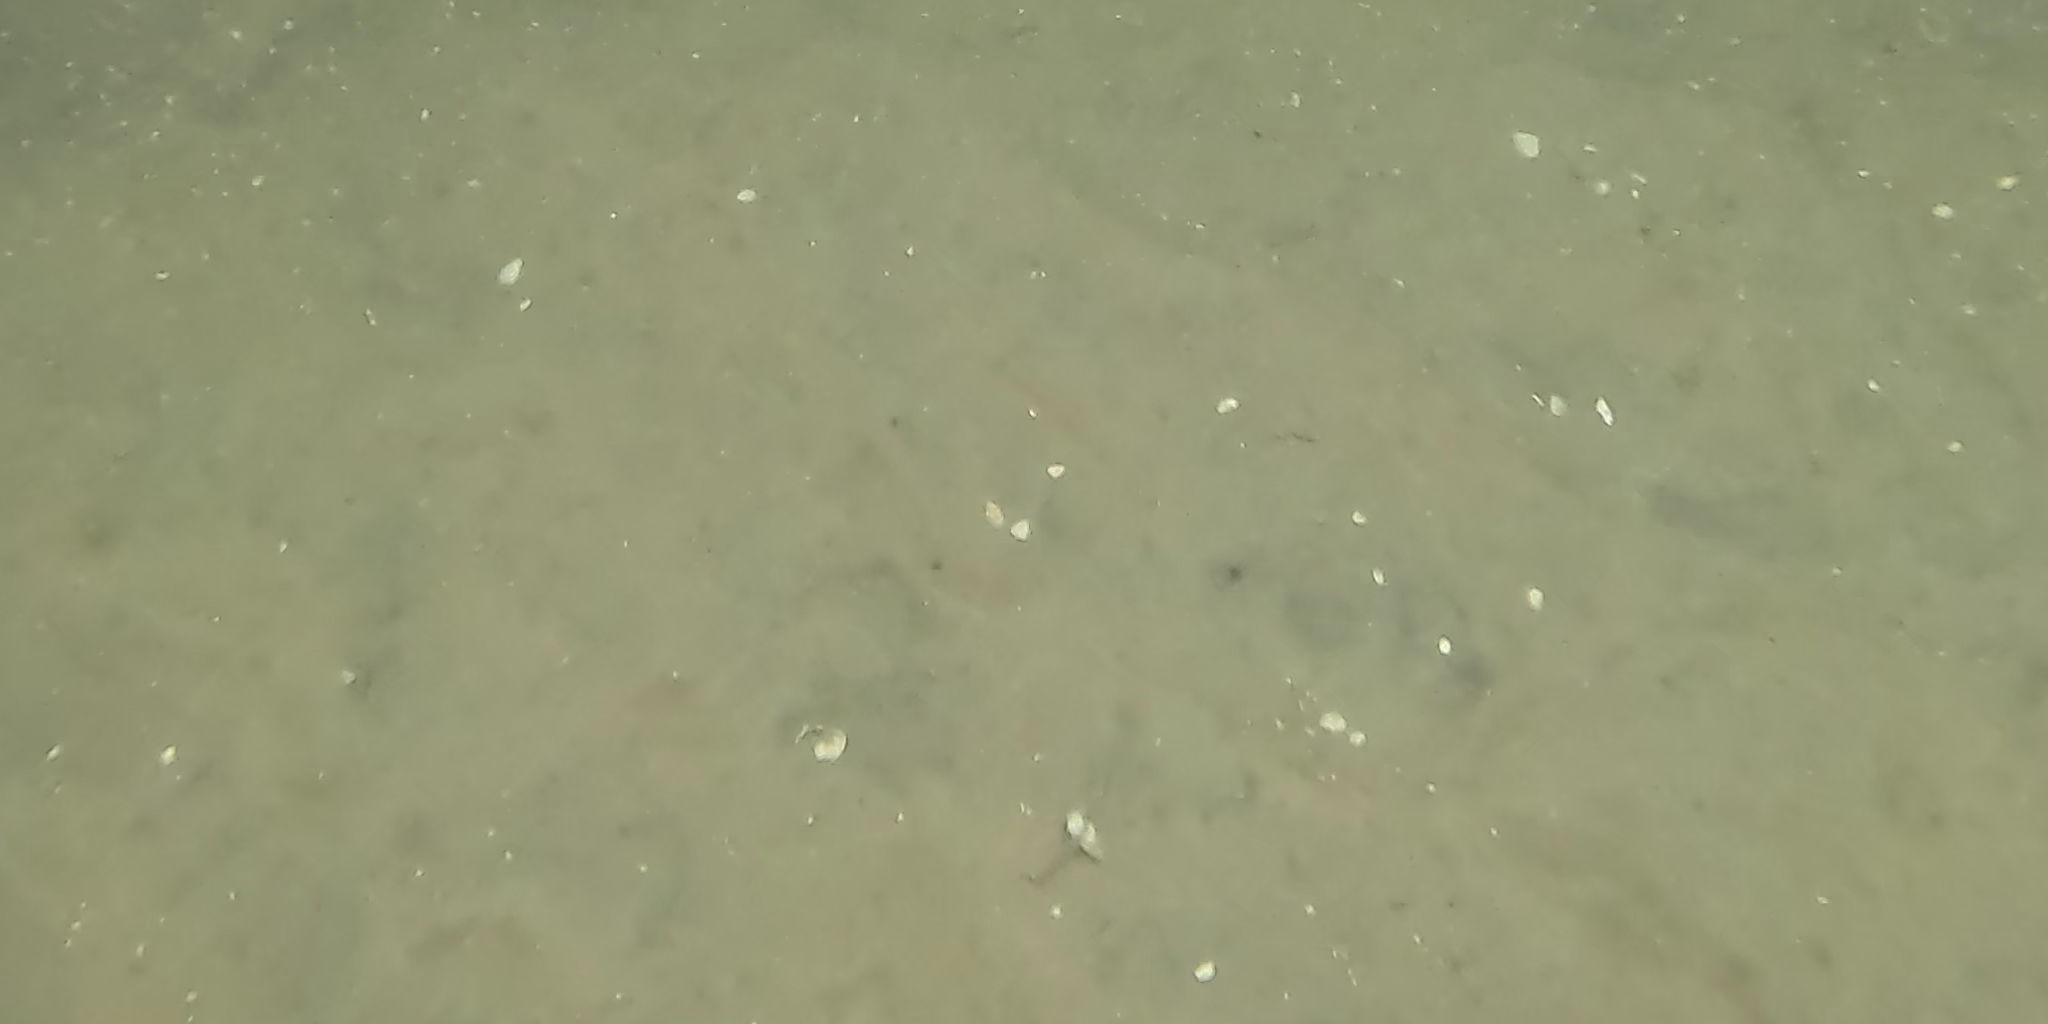
Seabed habitat: sand